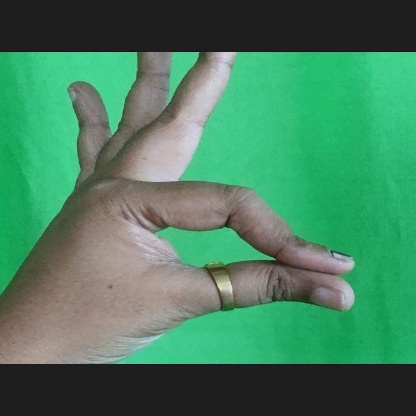
Mudra: Hamsasyam